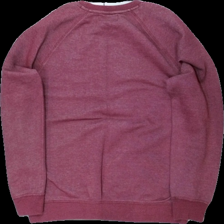
View: back
Type: Sweater
Category: Men
Brand: Hamton Republic (Kappahl)
Colors: Red, Blue, White
Material: 67% bomull 33% polyester
Pattern: Other
Cut: C-collar
Size: L
Season: All
Stains: Major
Damage: nopprig krage
Damage location: top center
Price range: <50
Recommended usage: Export
Description: sweater